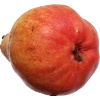
Label: Pear Red 1